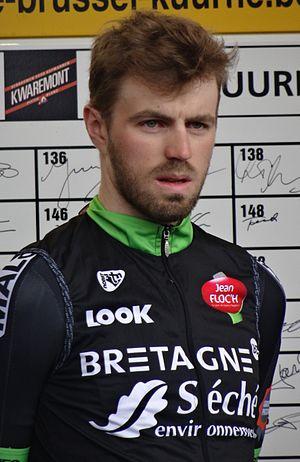
Reportage réalisé le dimanche 1er mars à l'occasion du départ et de l'arrivée de Kuurne-Bruxelles-Kuurne 2015 à Kuurne, Belgique.